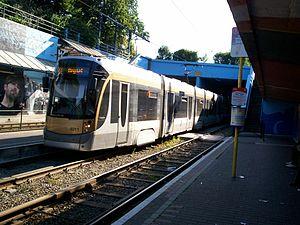
T 4000 de la ligne 23 arrivant à De Wand à destination du Heysel
La ligne 23 du tram de Bruxelles est une ligne de tramway créée le 2 janvier 1923 qui reliait avant le 14 mars 2011, Vanderkindere à Uccle au plateau du Heysel via Montgomery en empruntant l’axe de grande ceinture, avec un passage souterrain entre Pétillon et Meiser.